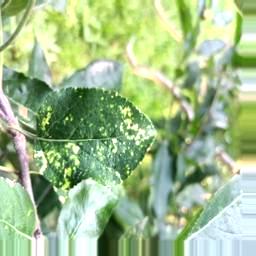
Label: Apple_Mosaic